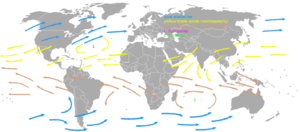
Les vents d'ouest, contre-alizés, ou vents d'ouest dominants, correspondent au régime dominant des vents, qui soufflent principalement d'ouest en est, aux latitudes moyennes, soit entre 35 et 65 degrés de latitude. Ils naissent des zones de haute pression dans les latitudes des chevaux et évoluent vers les pôles pour pousser les cyclones extra-tropicaux de manière générale. Les cyclones tropicaux qui franchissent l'axe de la crête subtropicale dans les vents d'ouest dominants infléchissent leur trajectoire à cause du flux d'ouest accru. Les vents soufflent essentiellement du sud-ouest dans l'hémisphère nord et du nord-ouest dans l'hémisphère sud.
Un couloir maritime est une zone normalement utilisée par les gros bateaux pour traverser régulièrement les océans, les mers ou les Grands Lacs. Au temps de la marine à voile, ces couloirs ont été non seulement déterminés par la répartition des masses de terre, mais aussi des vents dominants, dont la connaissance est cruciale pour les longs voyages. Les voies de circulation sont très importantes pour le commerce par voie maritime.
Un vent dominant pour un lieu donné, est le vent qui souffle le plus fréquemment, généralement selon une direction privilégiée.